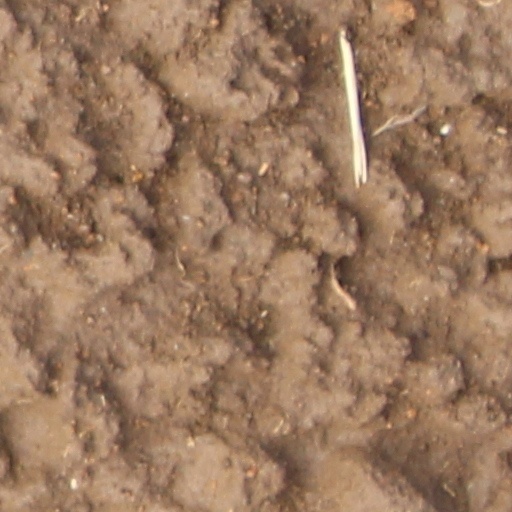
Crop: wheat